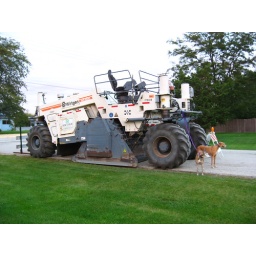
Smokis and Sheba with the pavement grinder that the township used to pulverize the township road near our house.